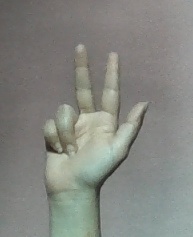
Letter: al